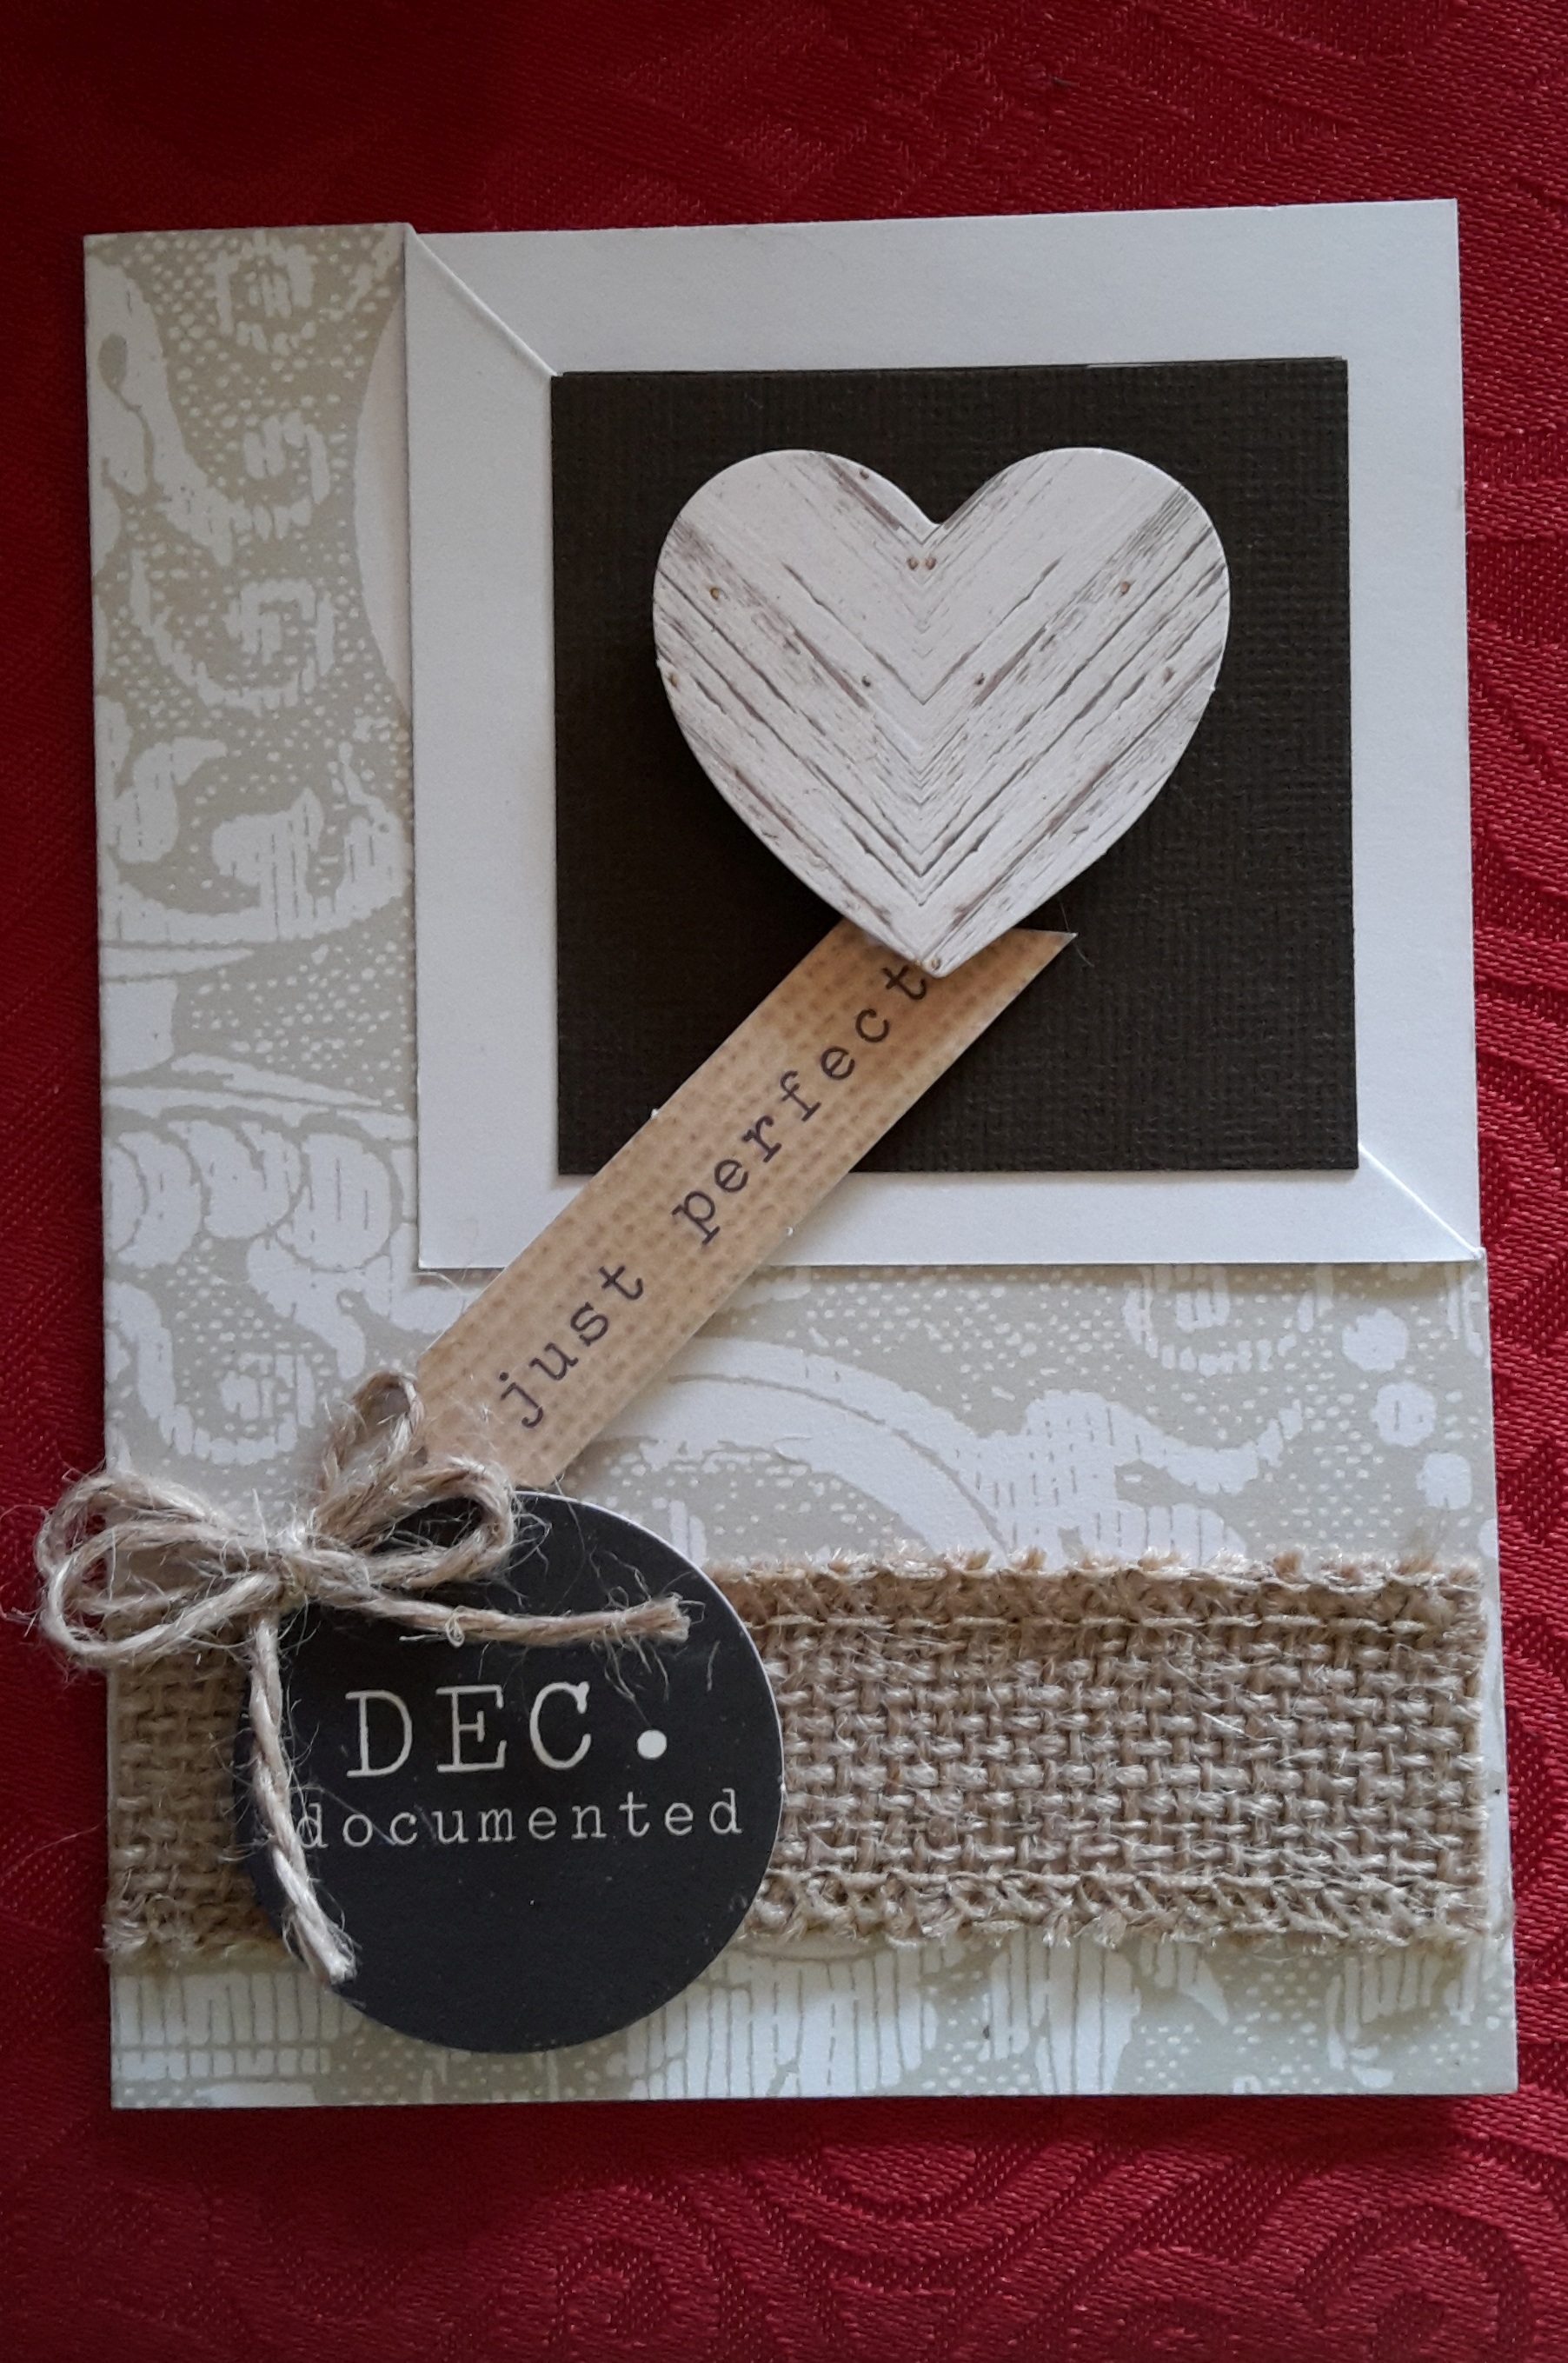
creative, heart, decoration, neutral, christmas, paper, material, label, card, textile, art, original, tag, handmade, picture frame, diy, swirls, greeting, unique, bespoke, christmas card, jute